Kuindzhi Center for Contemporary Art and Culture

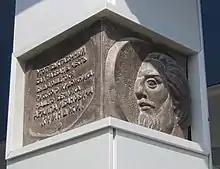
Abstract plaque in honor of Arkhip Kuindzhi at the Kuindzhi Center for Contemporary Art and Culture

Over 70 exhibitions and educational and scientific activities are held annually at the Kuindzhi Center, and its collection comprises more than 2,200 exhibits.